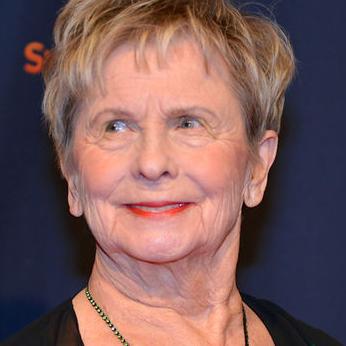
Age: 75